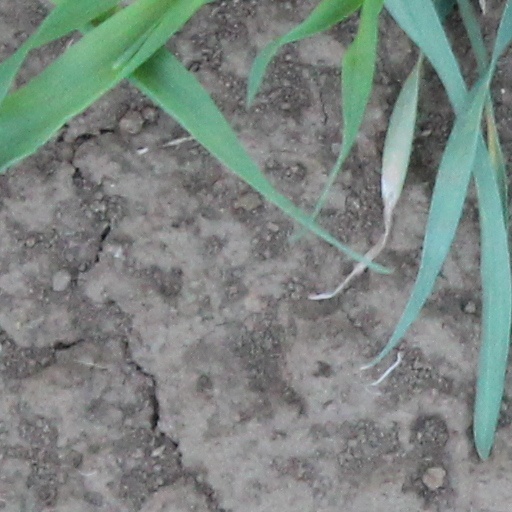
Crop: wheat